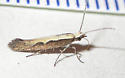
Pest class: diamondback_moth